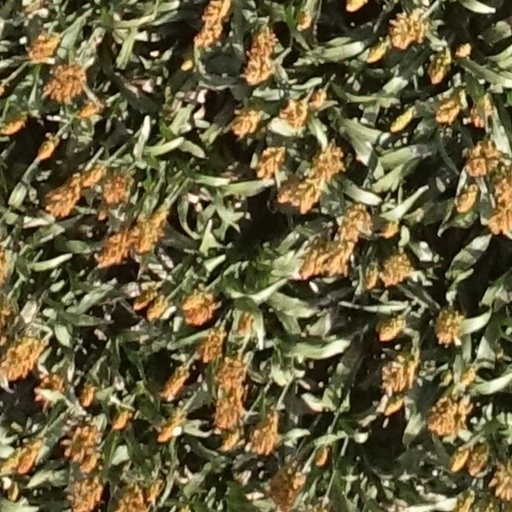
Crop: sorghum